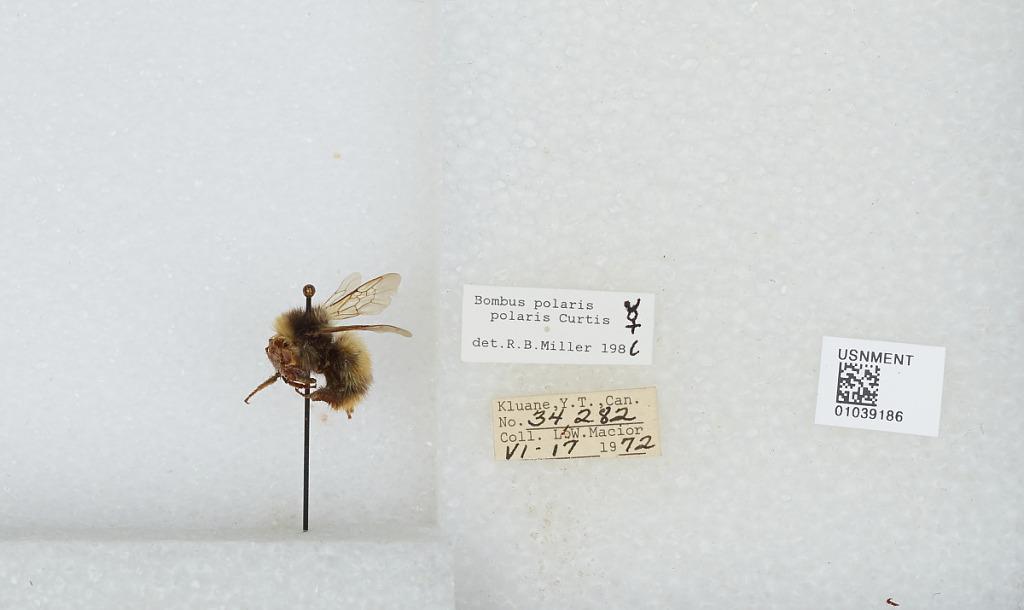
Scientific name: Bombus (Alpinobombus) polaris Curtis
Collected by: L. Macior
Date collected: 1972-6-17
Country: Canada
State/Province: Yukon Territory
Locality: Kluane
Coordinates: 60.75, -139.5
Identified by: Miller, R. B.